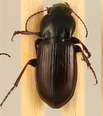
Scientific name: Amara alpina
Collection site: Niwot Ridge NEON (NIWO), plot NIWO_006